Ventricular aneurysm

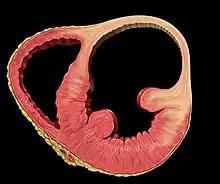
Heart left ventricular aneurysm short axis view

Ventricular aneurysms are one of the many complications that may occur after a heart attack. The word aneurysm refers to a bulge or 'pocketing' of the wall or lining of a vessel commonly occurring in the blood vessels at the base of the septum, or within the aorta. In the heart, they usually arise from a patch of weakened tissue in a ventricular wall, which swells into a bubble filled with blood. This, in turn, may block the passageways leading out of the heart, leading to severely constricted blood flow to the body. Ventricular aneurysms can be fatal. They are usually non-rupturing because they are lined by scar tissue.